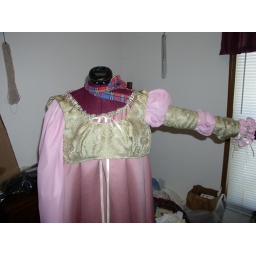
Dress in pink and green